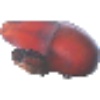
Label: red_banana